Colm Keegan

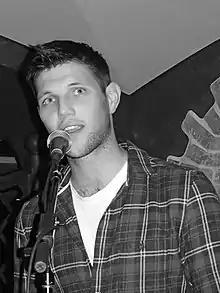
Celtic Thunder Cruise 2014

Colm Keegan (born 2 August 1989) is a singer, songwriter and teacher from Dublin, Ireland. He is currently a part time principal singer with Irish music group, Celtic Thunder. He also previously performed with the likes of Celtic Woman, The Priests, and Irish tenor Peter Corry. He released his first solo album "I'll Never Be Alone" in the fall of 2016.